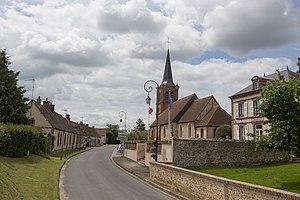
Les Barils est une commune française située dans le département de l'Eure, en région Normandie.